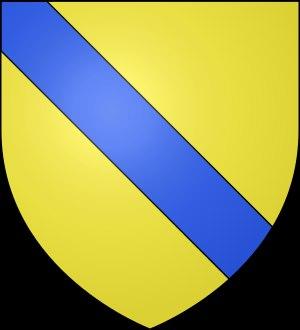
Mathieu III de Trie, seigneur d'Araines, de Vaumain et autres, maréchal de France. Il est le fils de Renaud de Trie, seigneur de Vaumain qui fut tué à la bataille de Courtrai en 1302.
Renaud II de Trie, seigneur de Mouchy, du Plessis-Billebaut et Mareuil et autres, maréchal de France. Il est le fils de Renaud Ier de Trie, seigneur du Plessis-Billebaut, de Friencourt, de Granville, qui est mort vers 1298.